Answer in natural language. Which object is closer to the camera taking this photo, circular glass table with thin metallic legs or low brown storage unit? Choose between the following options: circular glass table with thin metallic legs or low brown storage unit
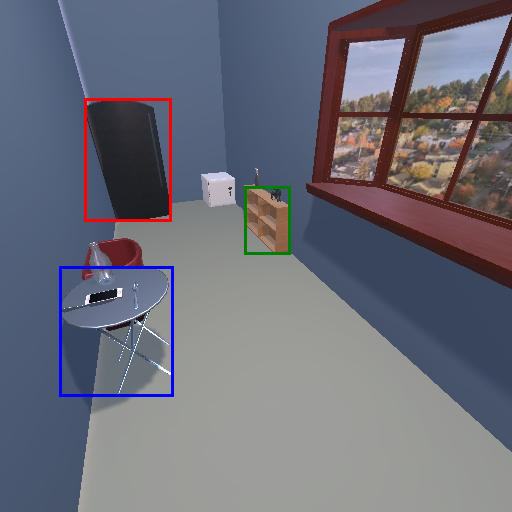
<answer>circular glass table with thin metallic legs</answer>